Solomonic column

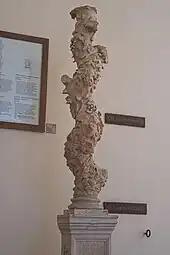
The so-called Ludovisi column, a possible forebear dated on stylistic grounds to the Flavian dynasty

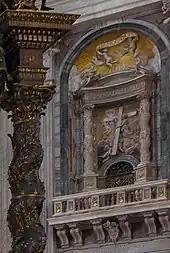
At right, two of the Solomonic columns brought to Rome by Constantine, in their present-day location on a pier in St. Peter's Basilica. In the foreground at left is part of Bernini's Baldacchino, inspired by the original columns.

Unlike the classical example of Trajan's Column of ancient Rome, which has a turned shaft decorated with a single continuous helical band of low-reliefs depicting Trajan's military might in battle, the twisted column is known to be an eastern motif taken into Byzantine architecture and decoration. Twist-fluted columns were a feature of some eastern architecture of Late Antiquity.